Boxworth

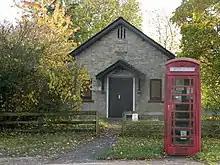
The village hall

Between 2003 and 2005, plans were drawn up to build a wind farm on arable land in the north of Boxworth. A total of 16 turbines were planned, and a number of residents of the village started a campaign called "Stop Cambridge Wind Farm", with the aim of blocking the windfarm's construction. In early 2005 the application was rejected by Cambridgeshire County Council, and a subsequent appeal was also rejected.